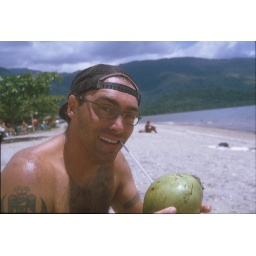
Coconuts from ice boxes on the beach are about as good as it gets in life....